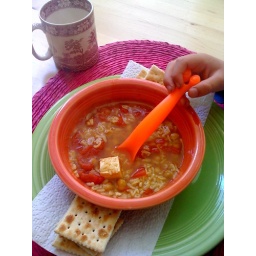
For when you get to stay home from school sick. But you have to barf. all over the house first.